Boulevard Mohamed-Khemisti

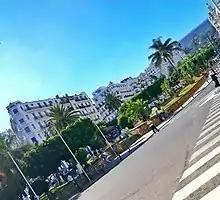
Boulevard Mohamed-Khemisti

The Boulevard Mohamed-Khemisti, named after former foreign minister Mohamed Khemisti, is a major artery and public space in Algiers.